Rudolf von Brudermann

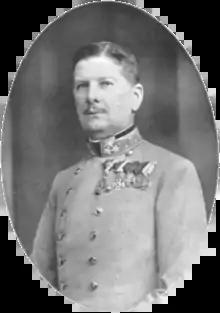

Rudolf Nikolaus Ritter von Brudermann (from 1919 Rudolf Brudermann; 9 January 1851 Gyöngyös, Hungary – 21 January 1941 Kaltenleutgeben, Lower Austria, Austria) was an Austro-Hungarian "General der Kavallerie" (general of the cavalry) during World War I. He led Austria-Hungary's Third Army during the Battle of Galicia.